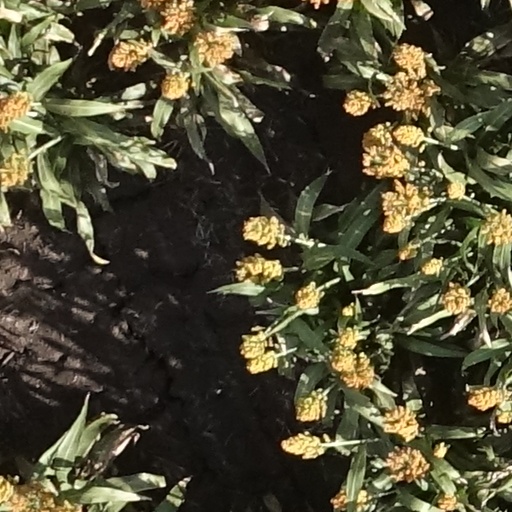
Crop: sorghum